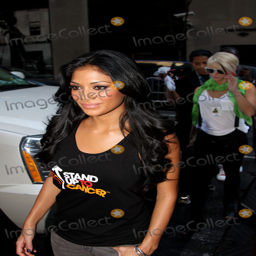
pop artist walks to rehearsals